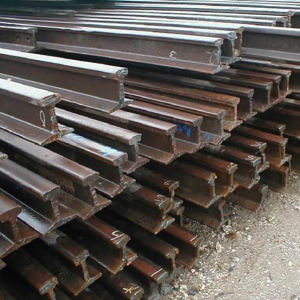
Label: trash